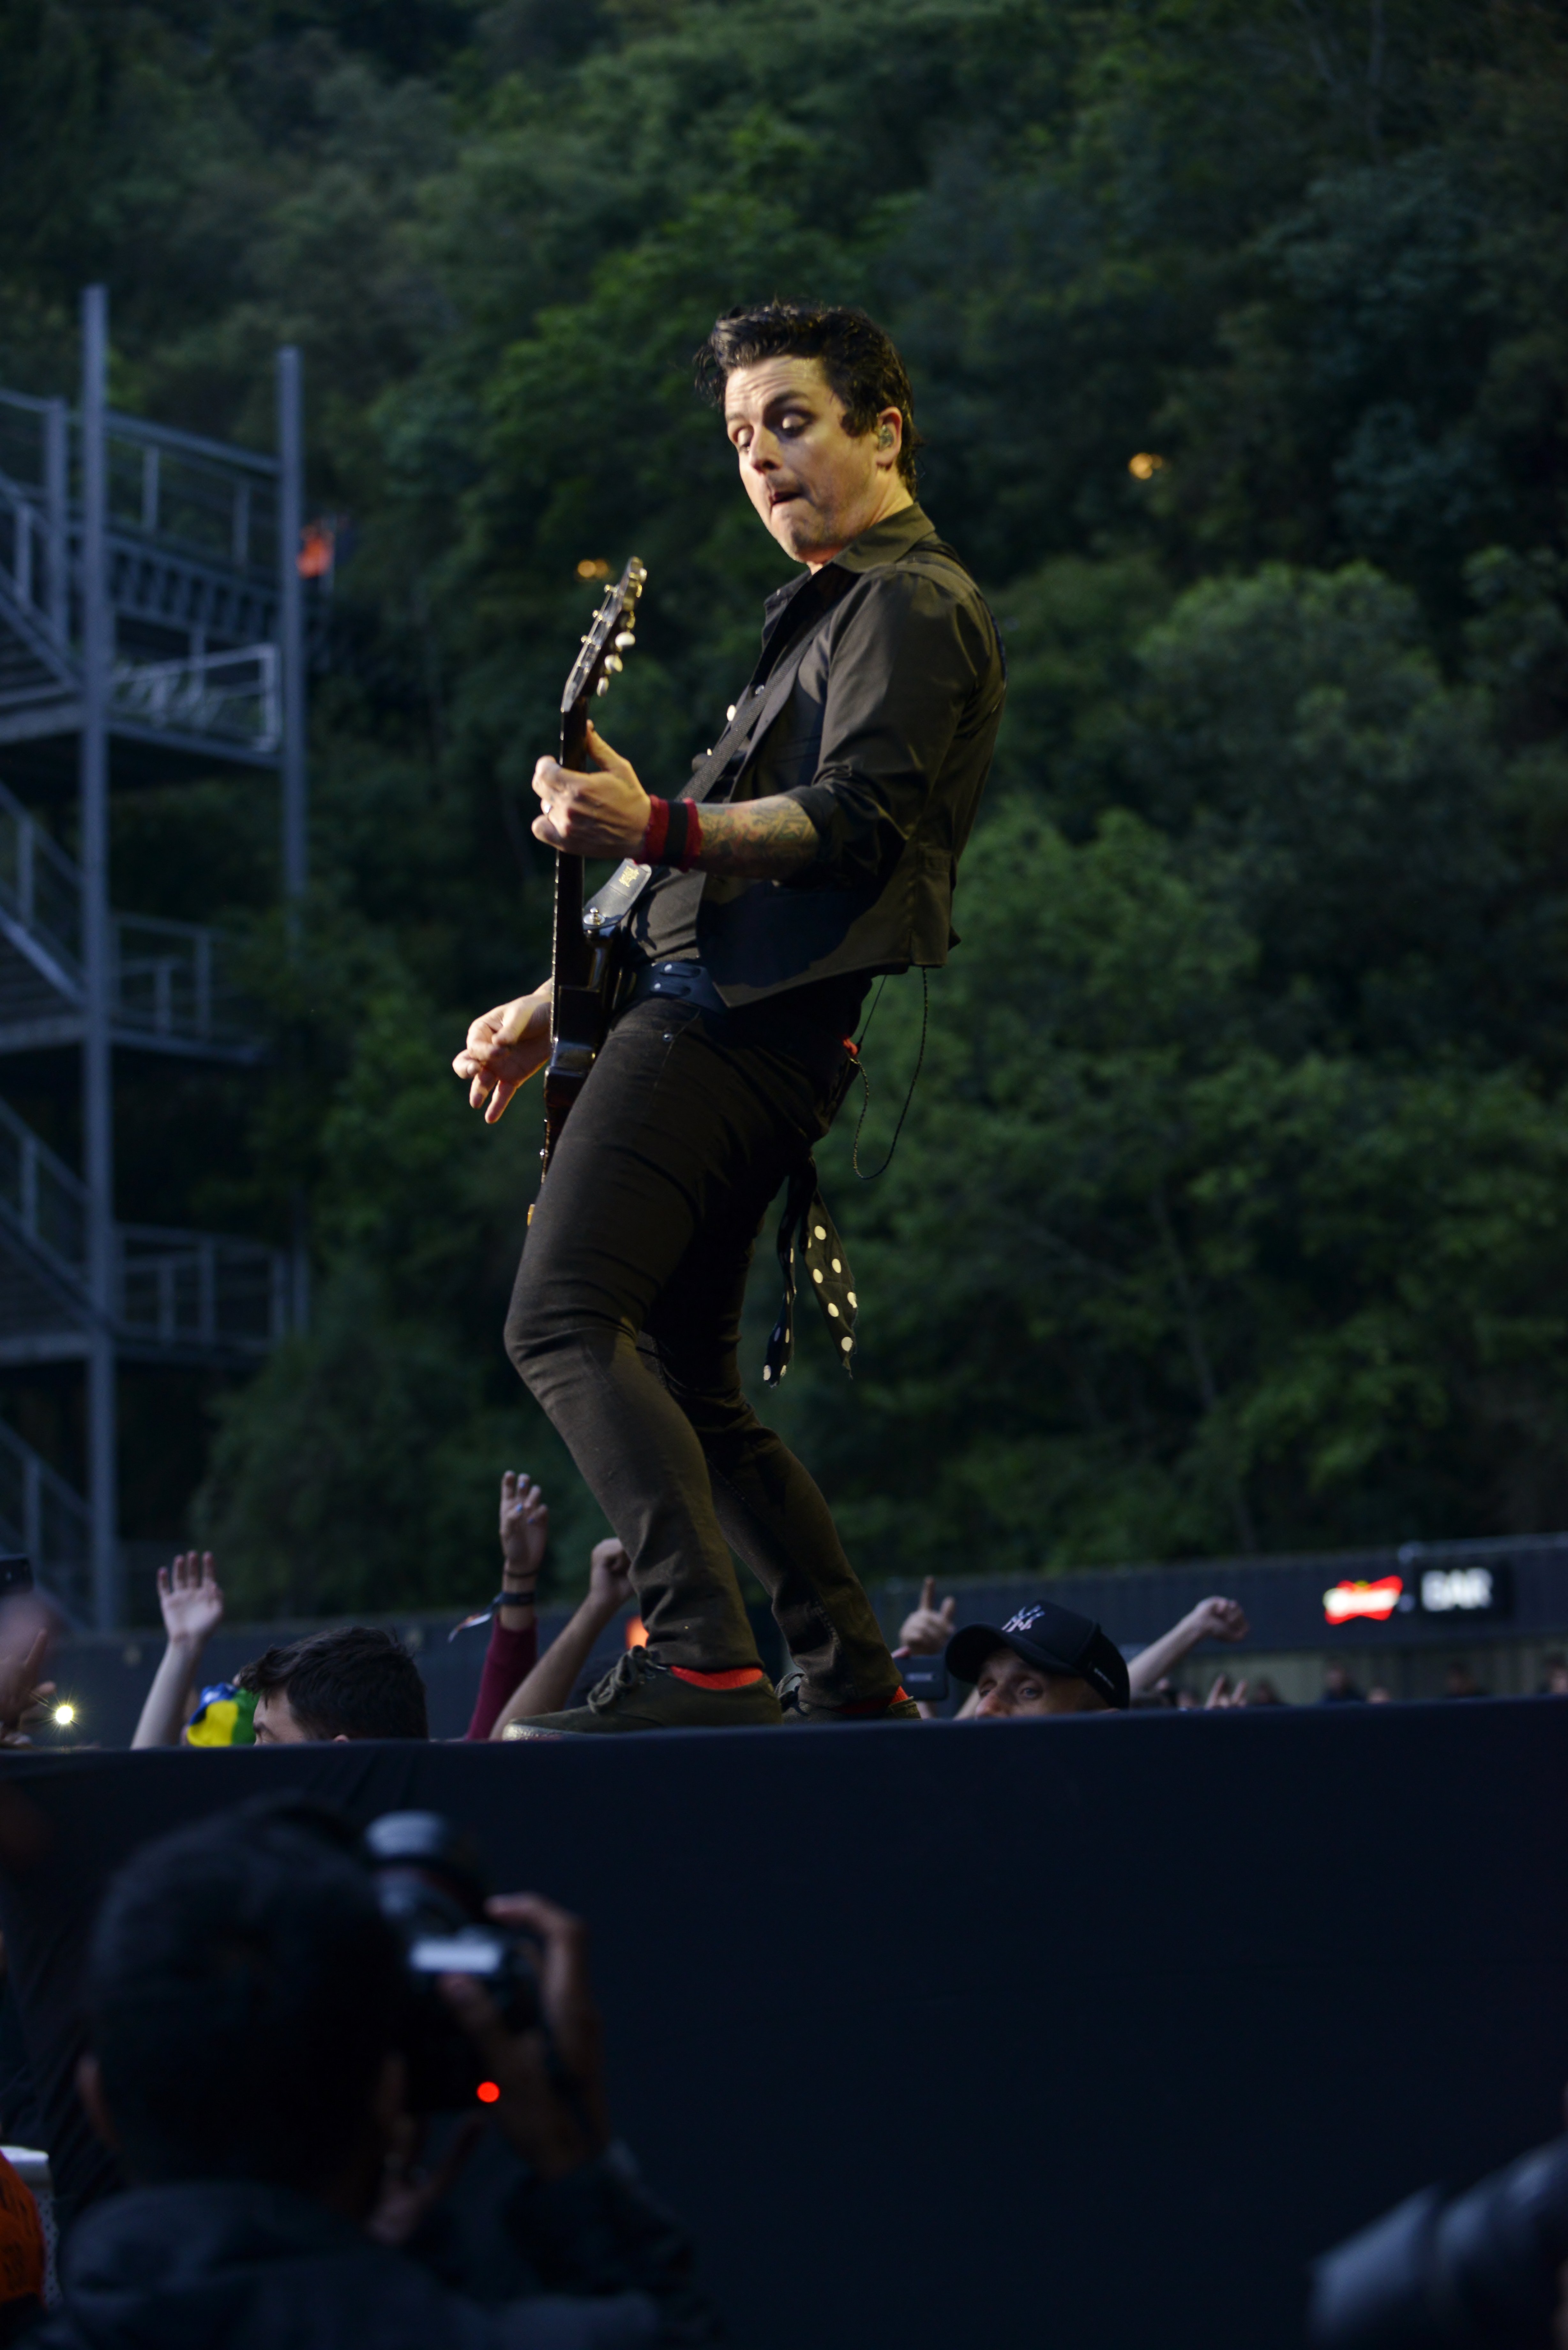
rock, rockroll, shows, musician, performance, entertainment, guitarist, music, stage, performing arts, singing, event, concert, tree, performance art, public event, musical ensemble, musical instrument, plucked string instruments, guitar, recreation